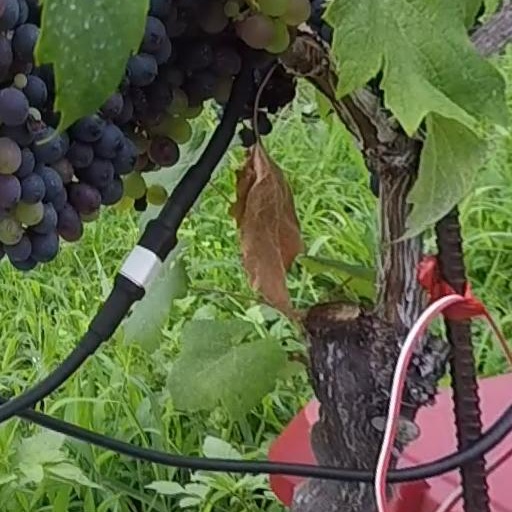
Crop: grape